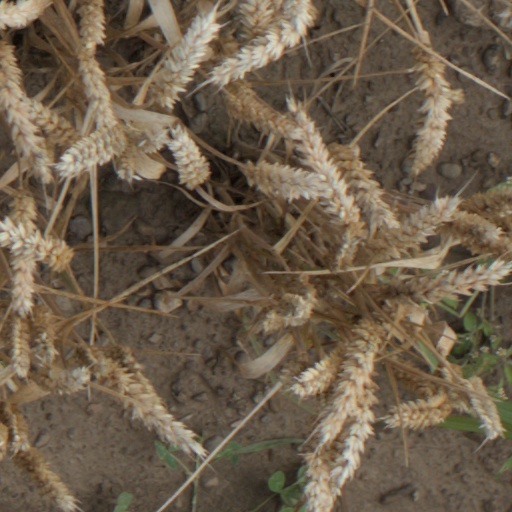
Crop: wheat